Ignacio Gil

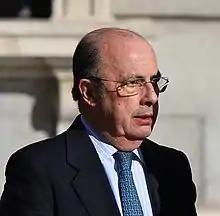
The deputy Ignacio Gil Lázaro in front of the Congreso de Diputados in Madrid on the first day of a possible election of a new Spanish president.

Ignacio Gil Lázaro, MP (born 23 September 1957, in Valencia, Spain) is a Spanish politician who belongs to the Vox Party.